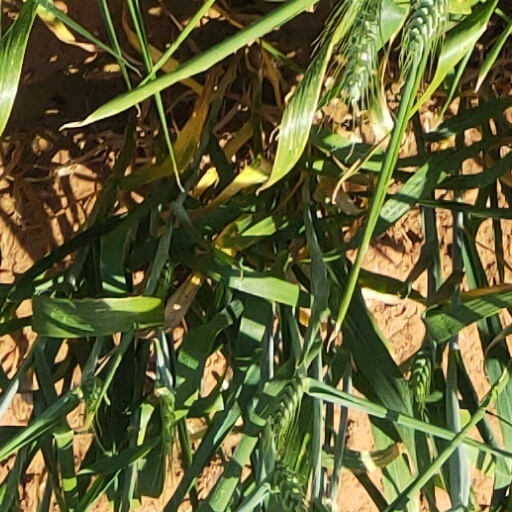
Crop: wheat